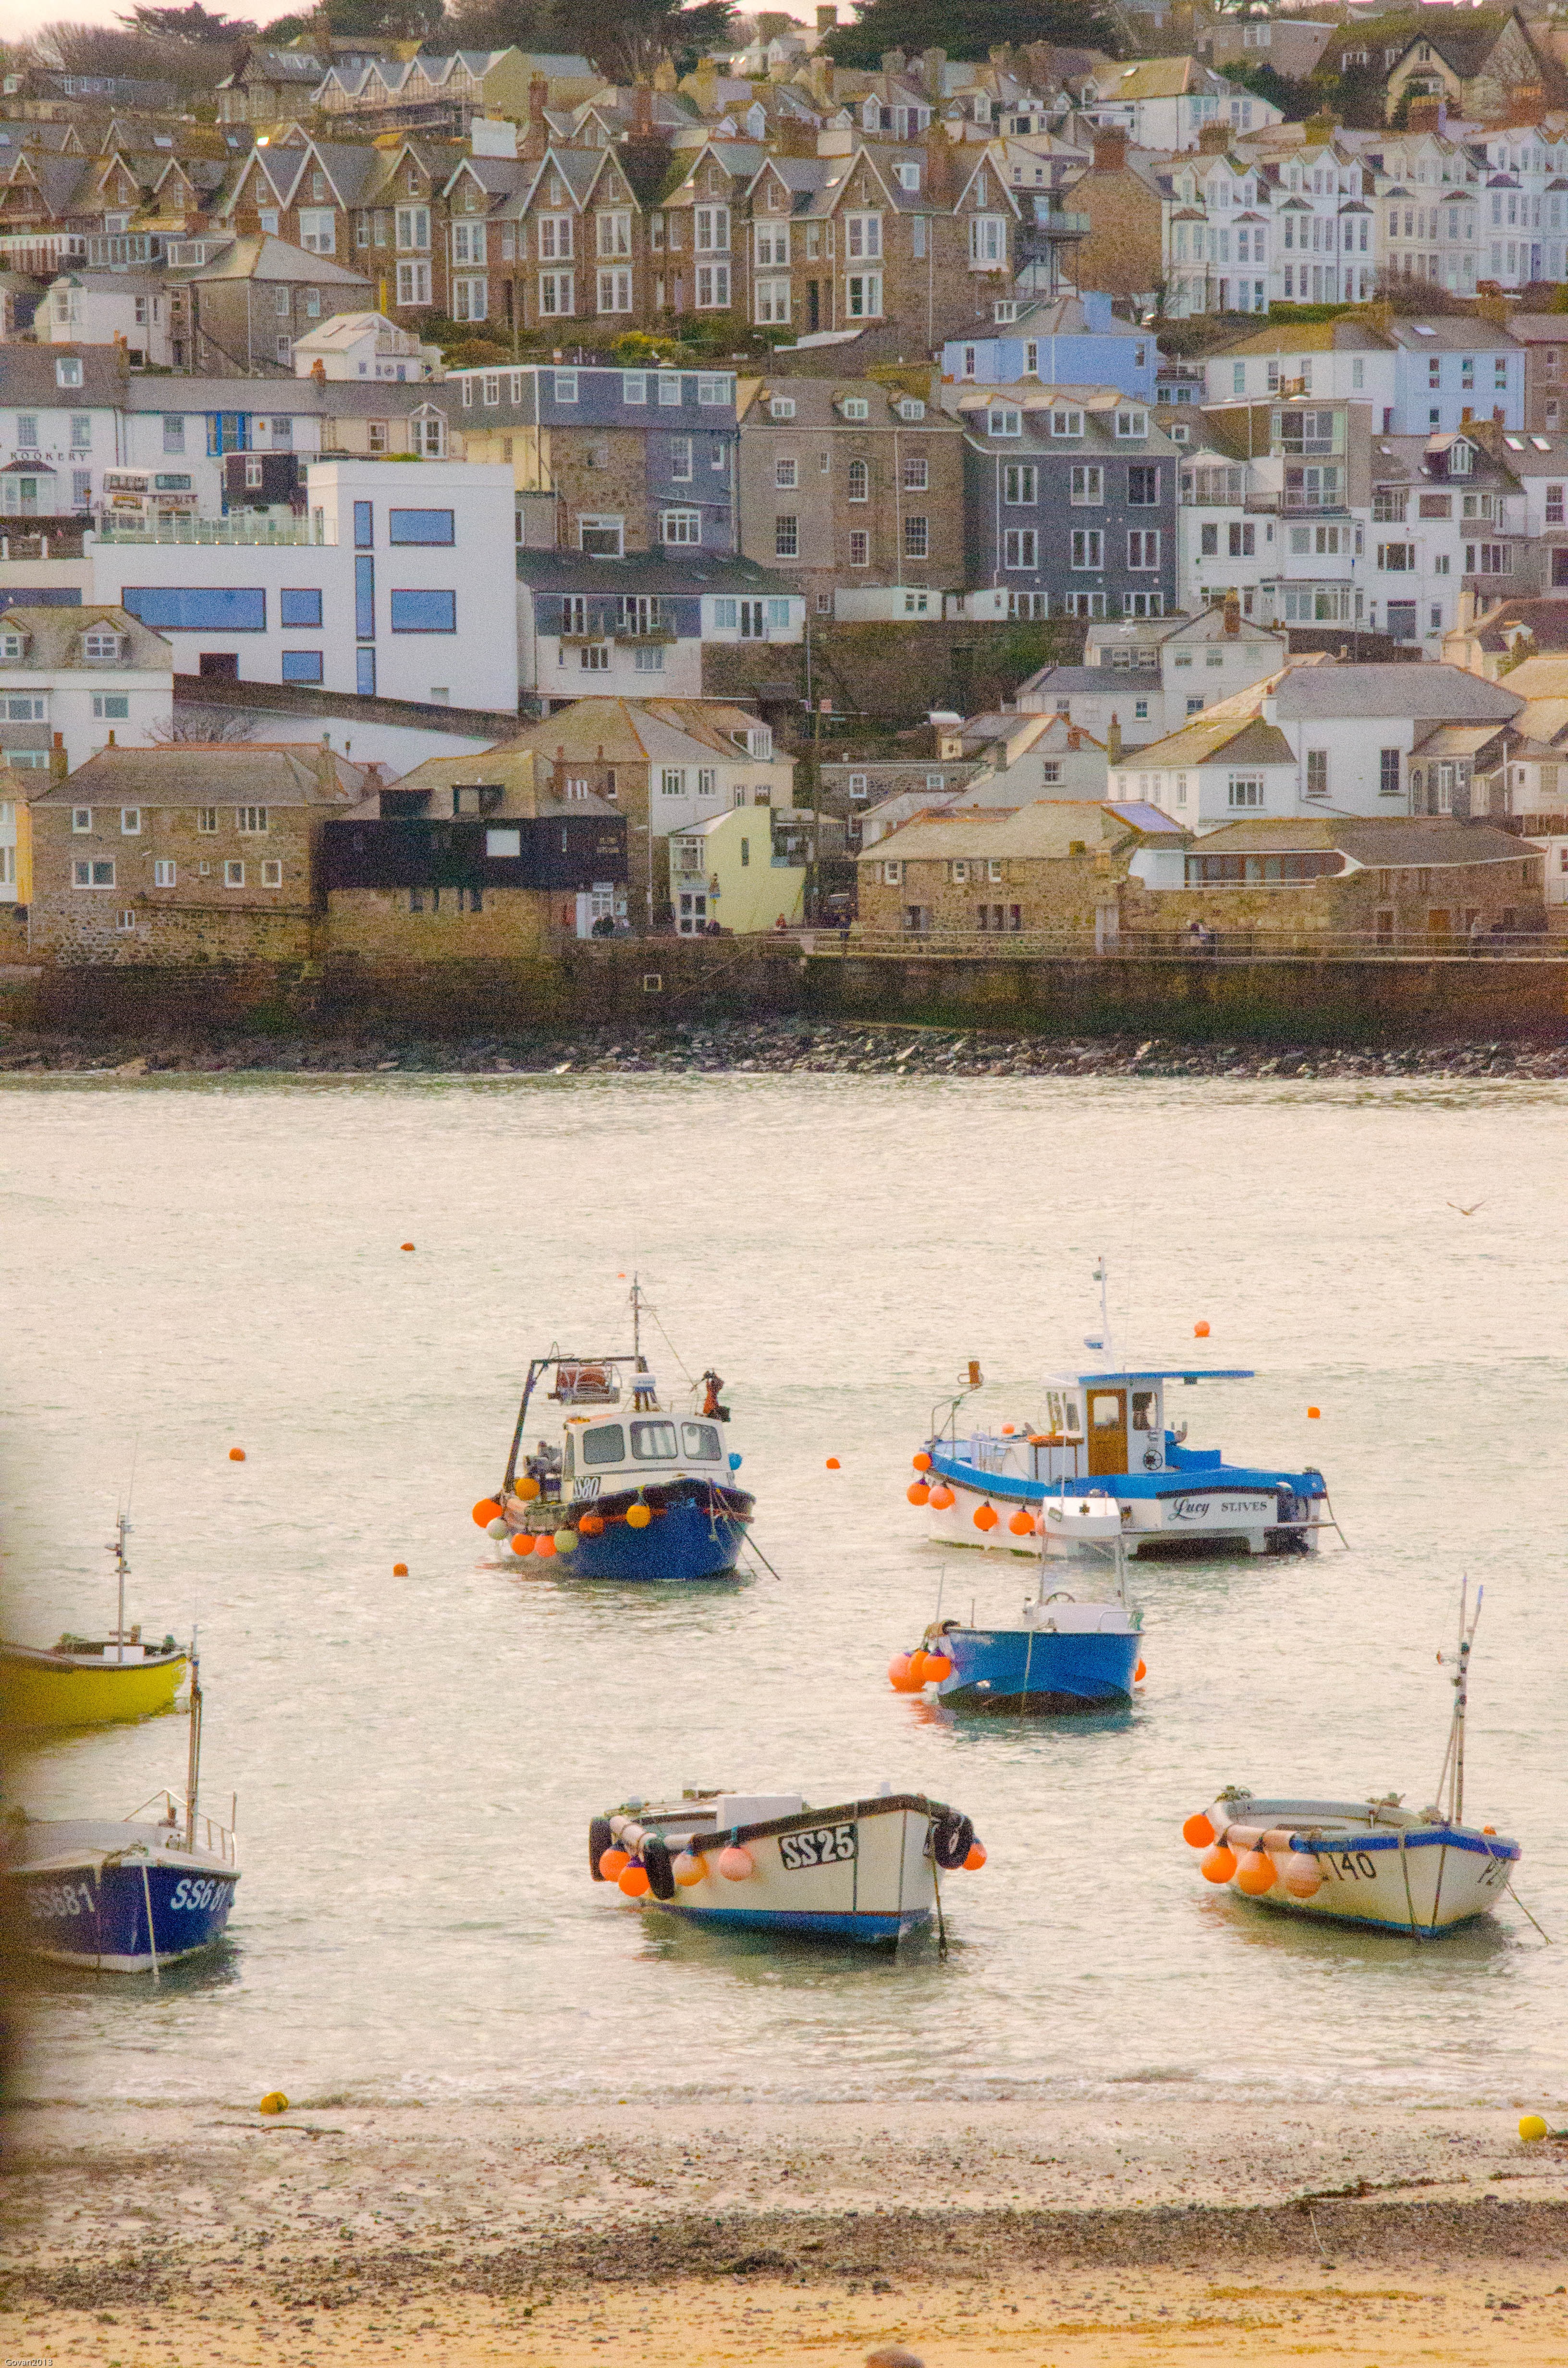
beach, sea, coast, water, sand, ocean, boat, river, tide, seaside, vehicle, scenic, holiday, harbor, port, waterway, body of water, england, sandy, waves, houses, boats, cornwall, fishing vessel, cornish, st ives